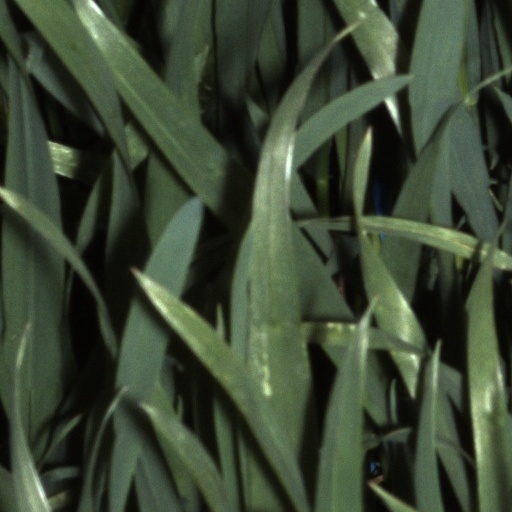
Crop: wheat